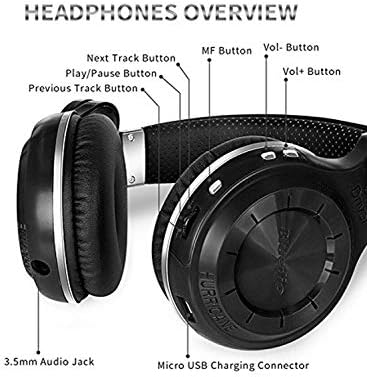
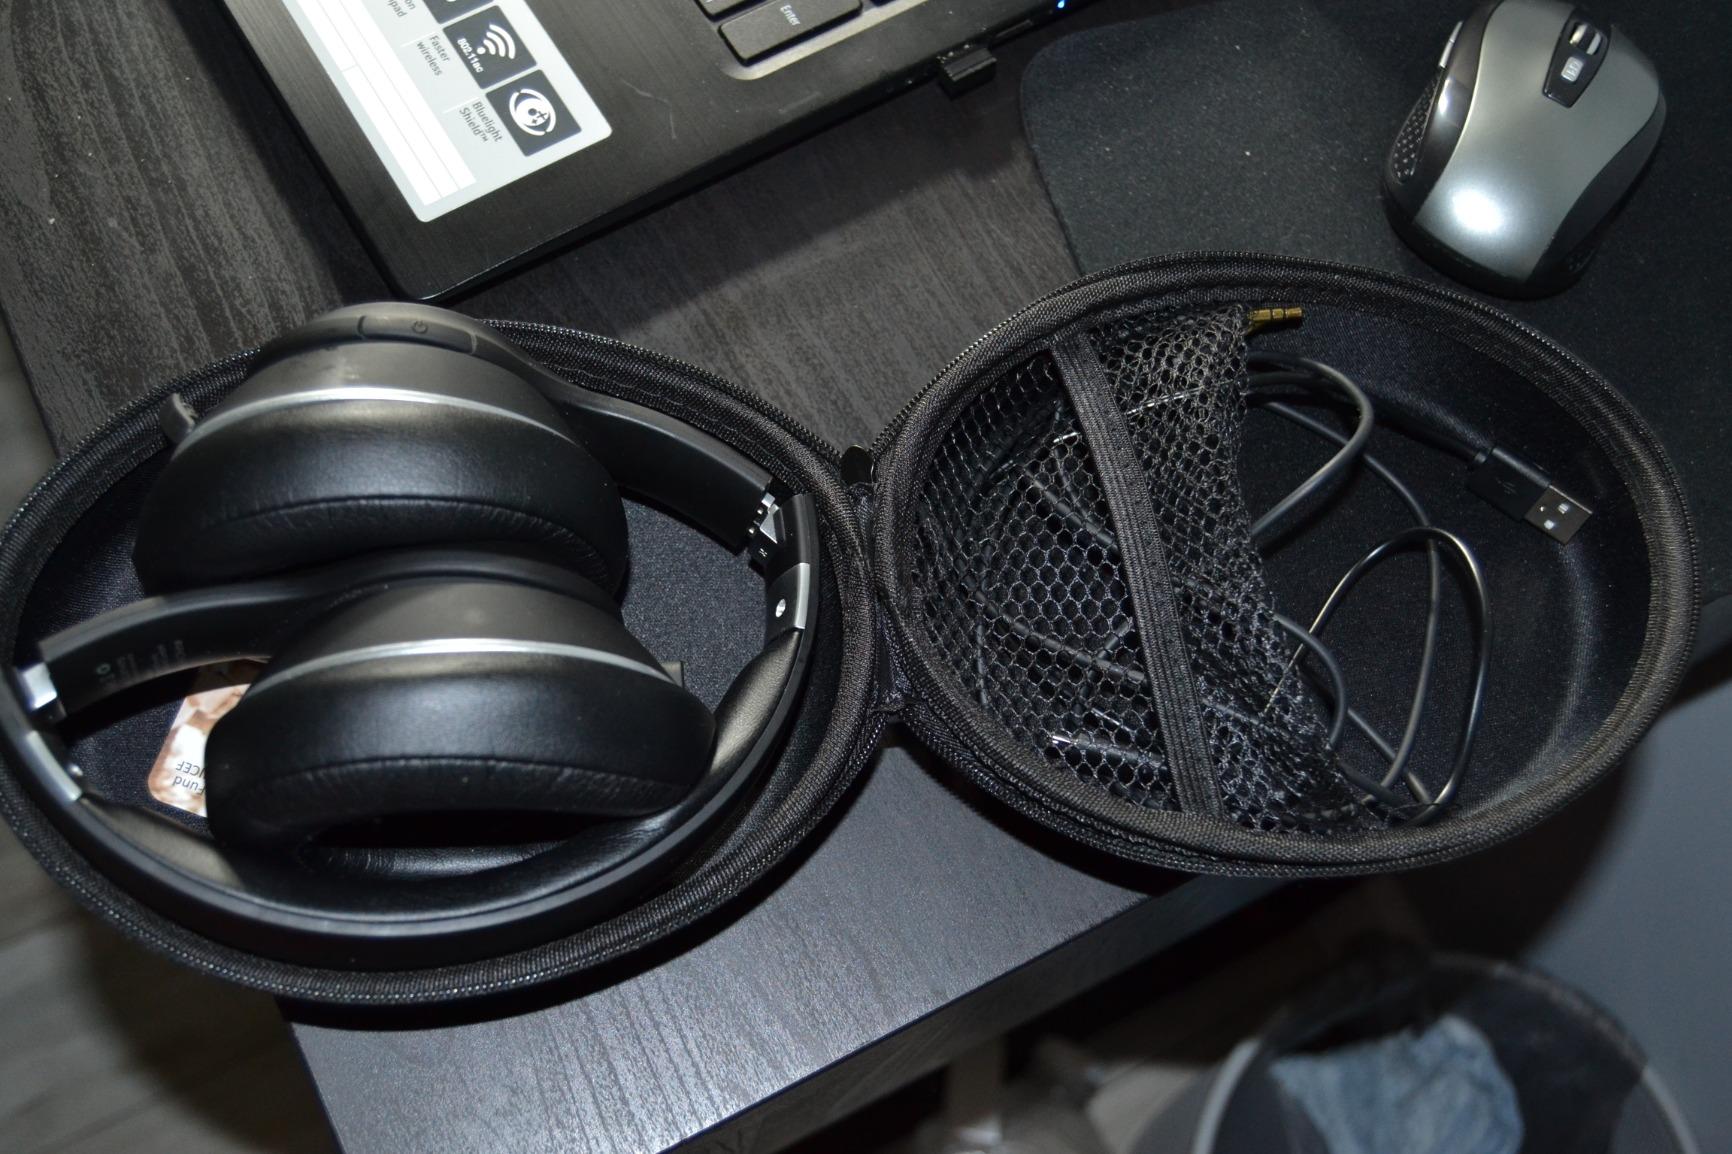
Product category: headphones
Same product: no